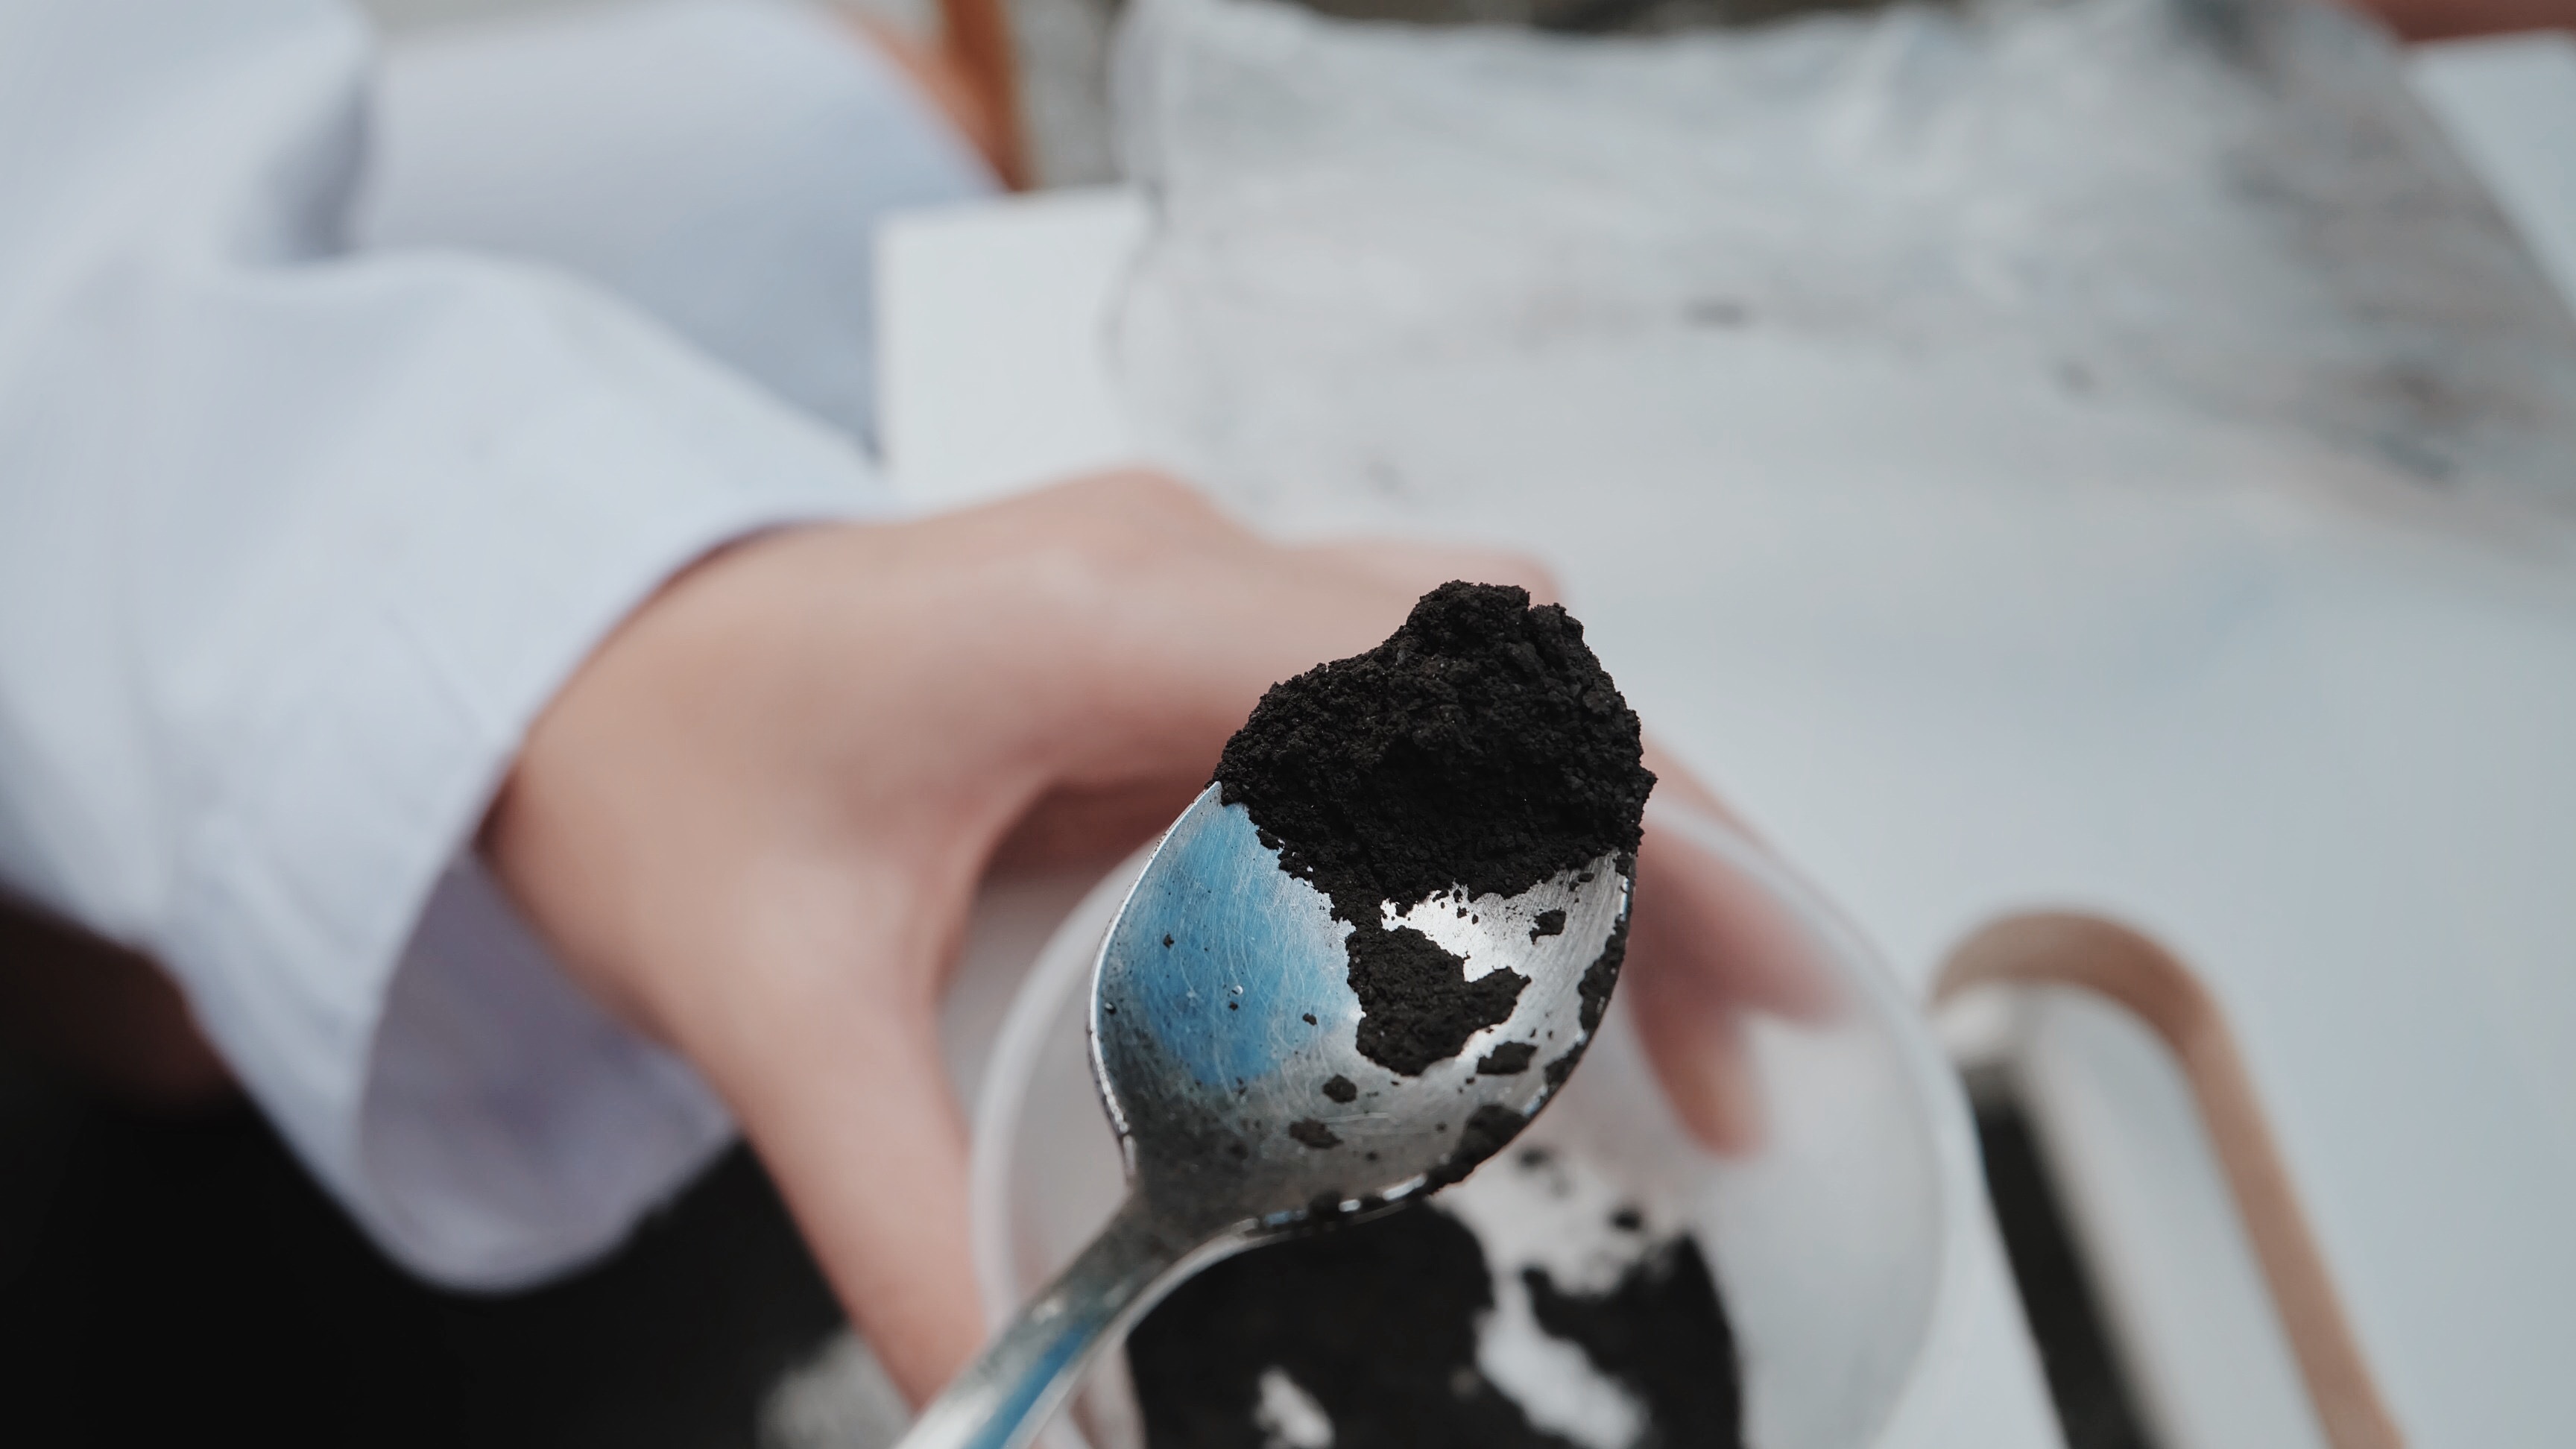
hand, white, finger, blue, close up